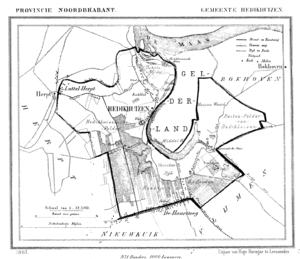
Hedikhuizen est un village néerlandais, situé dans la commune de Heusden dans la province du Brabant-Septentrional. Lors du recensement de 2010, le village compte 230 habitants.